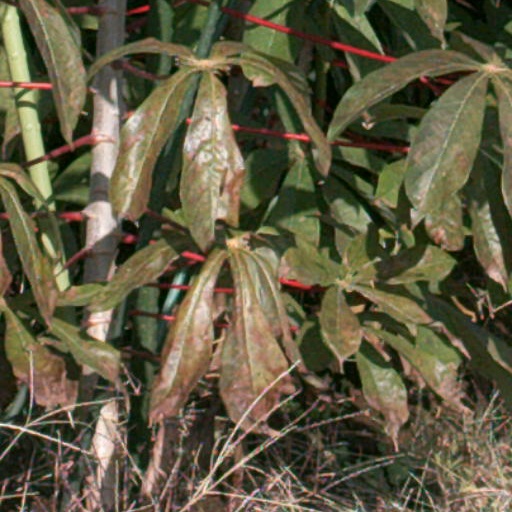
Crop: cassava